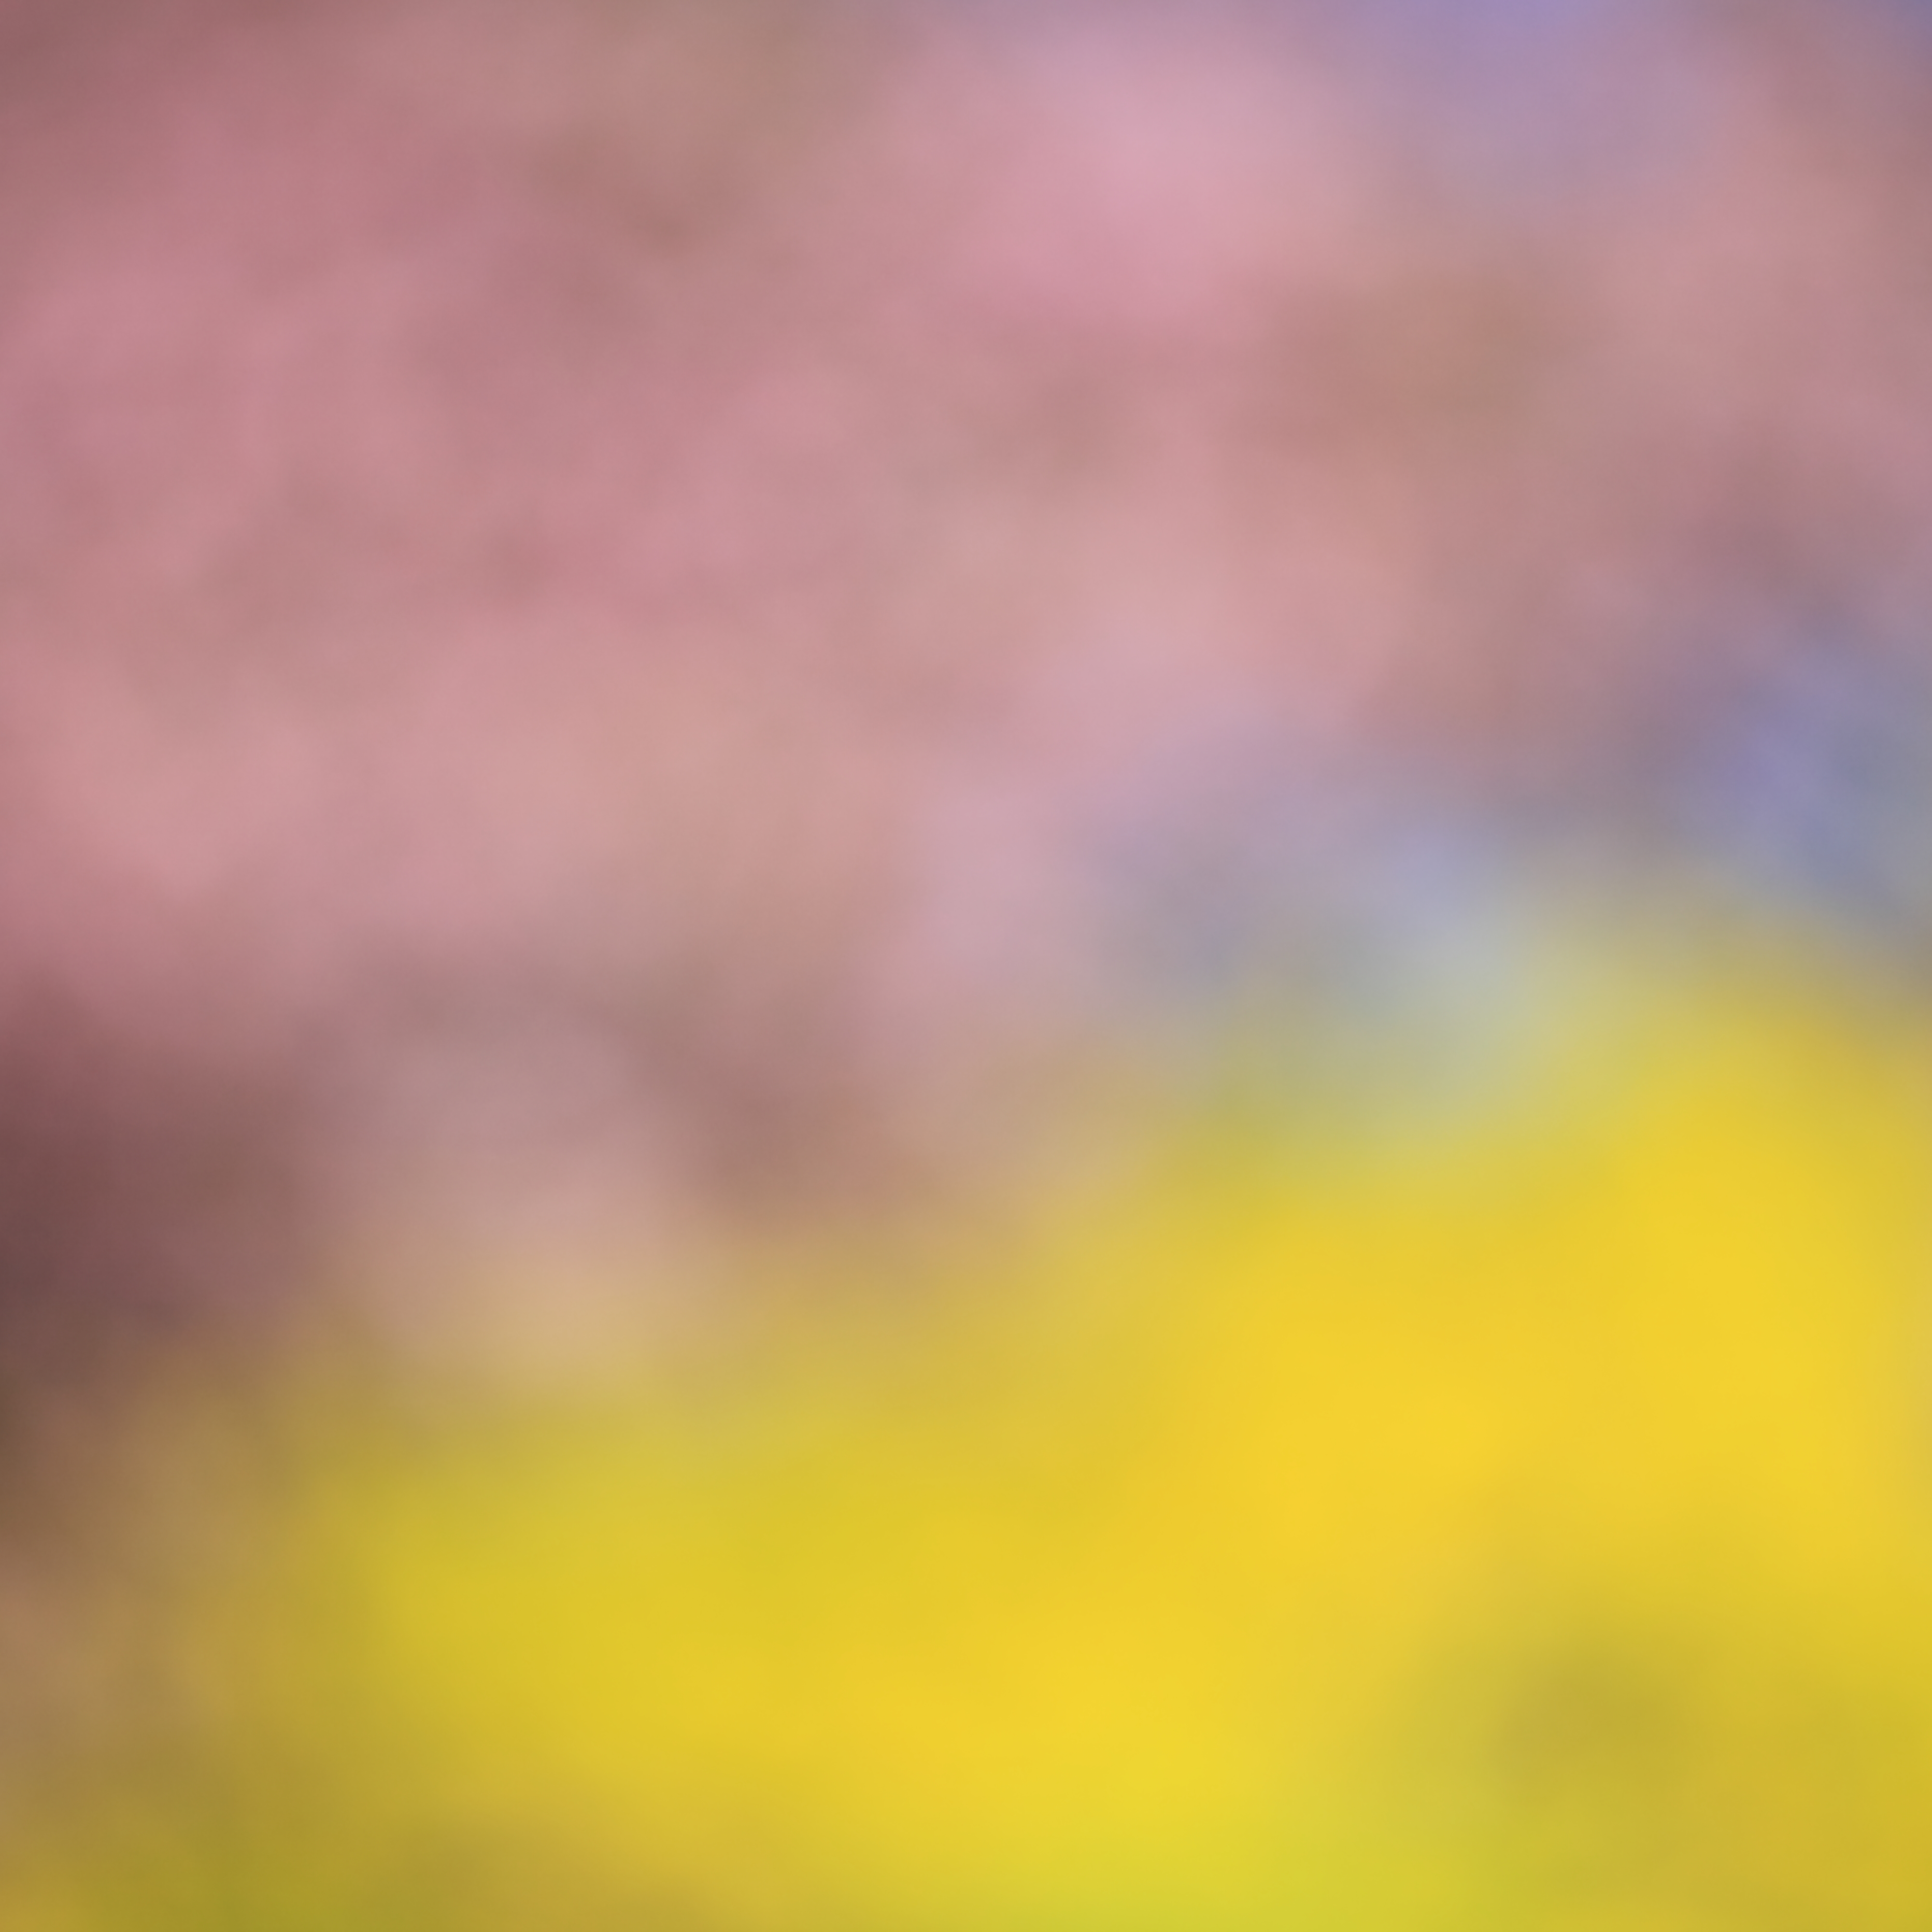
grass, bokeh, cloud, plant, sky, sun, sunset, field, prairie, sunlight, morning, leaf, flower, atmosphere, high, 5d, hires, markii, hi, res, resolution, macro photography, meteorological phenomenon